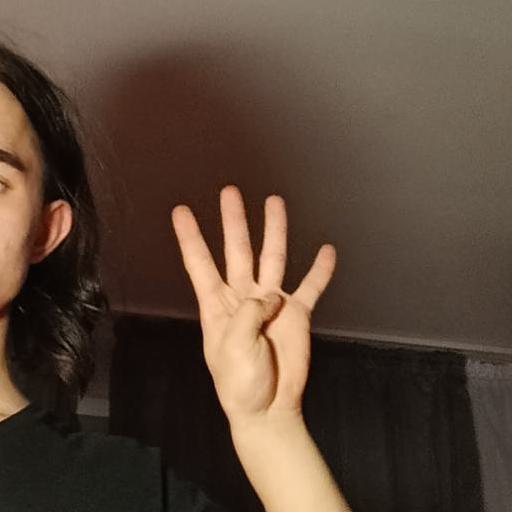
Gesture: four